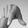
ASL letter: Q